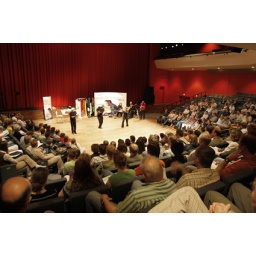
Een van de &amp;quot;Schakeldagen&amp;quot; door Senter novem in het &amp;quot;Spant&amp;quot; in Bussum in Nederland Photo: Robert Goddyn / UPA Photo